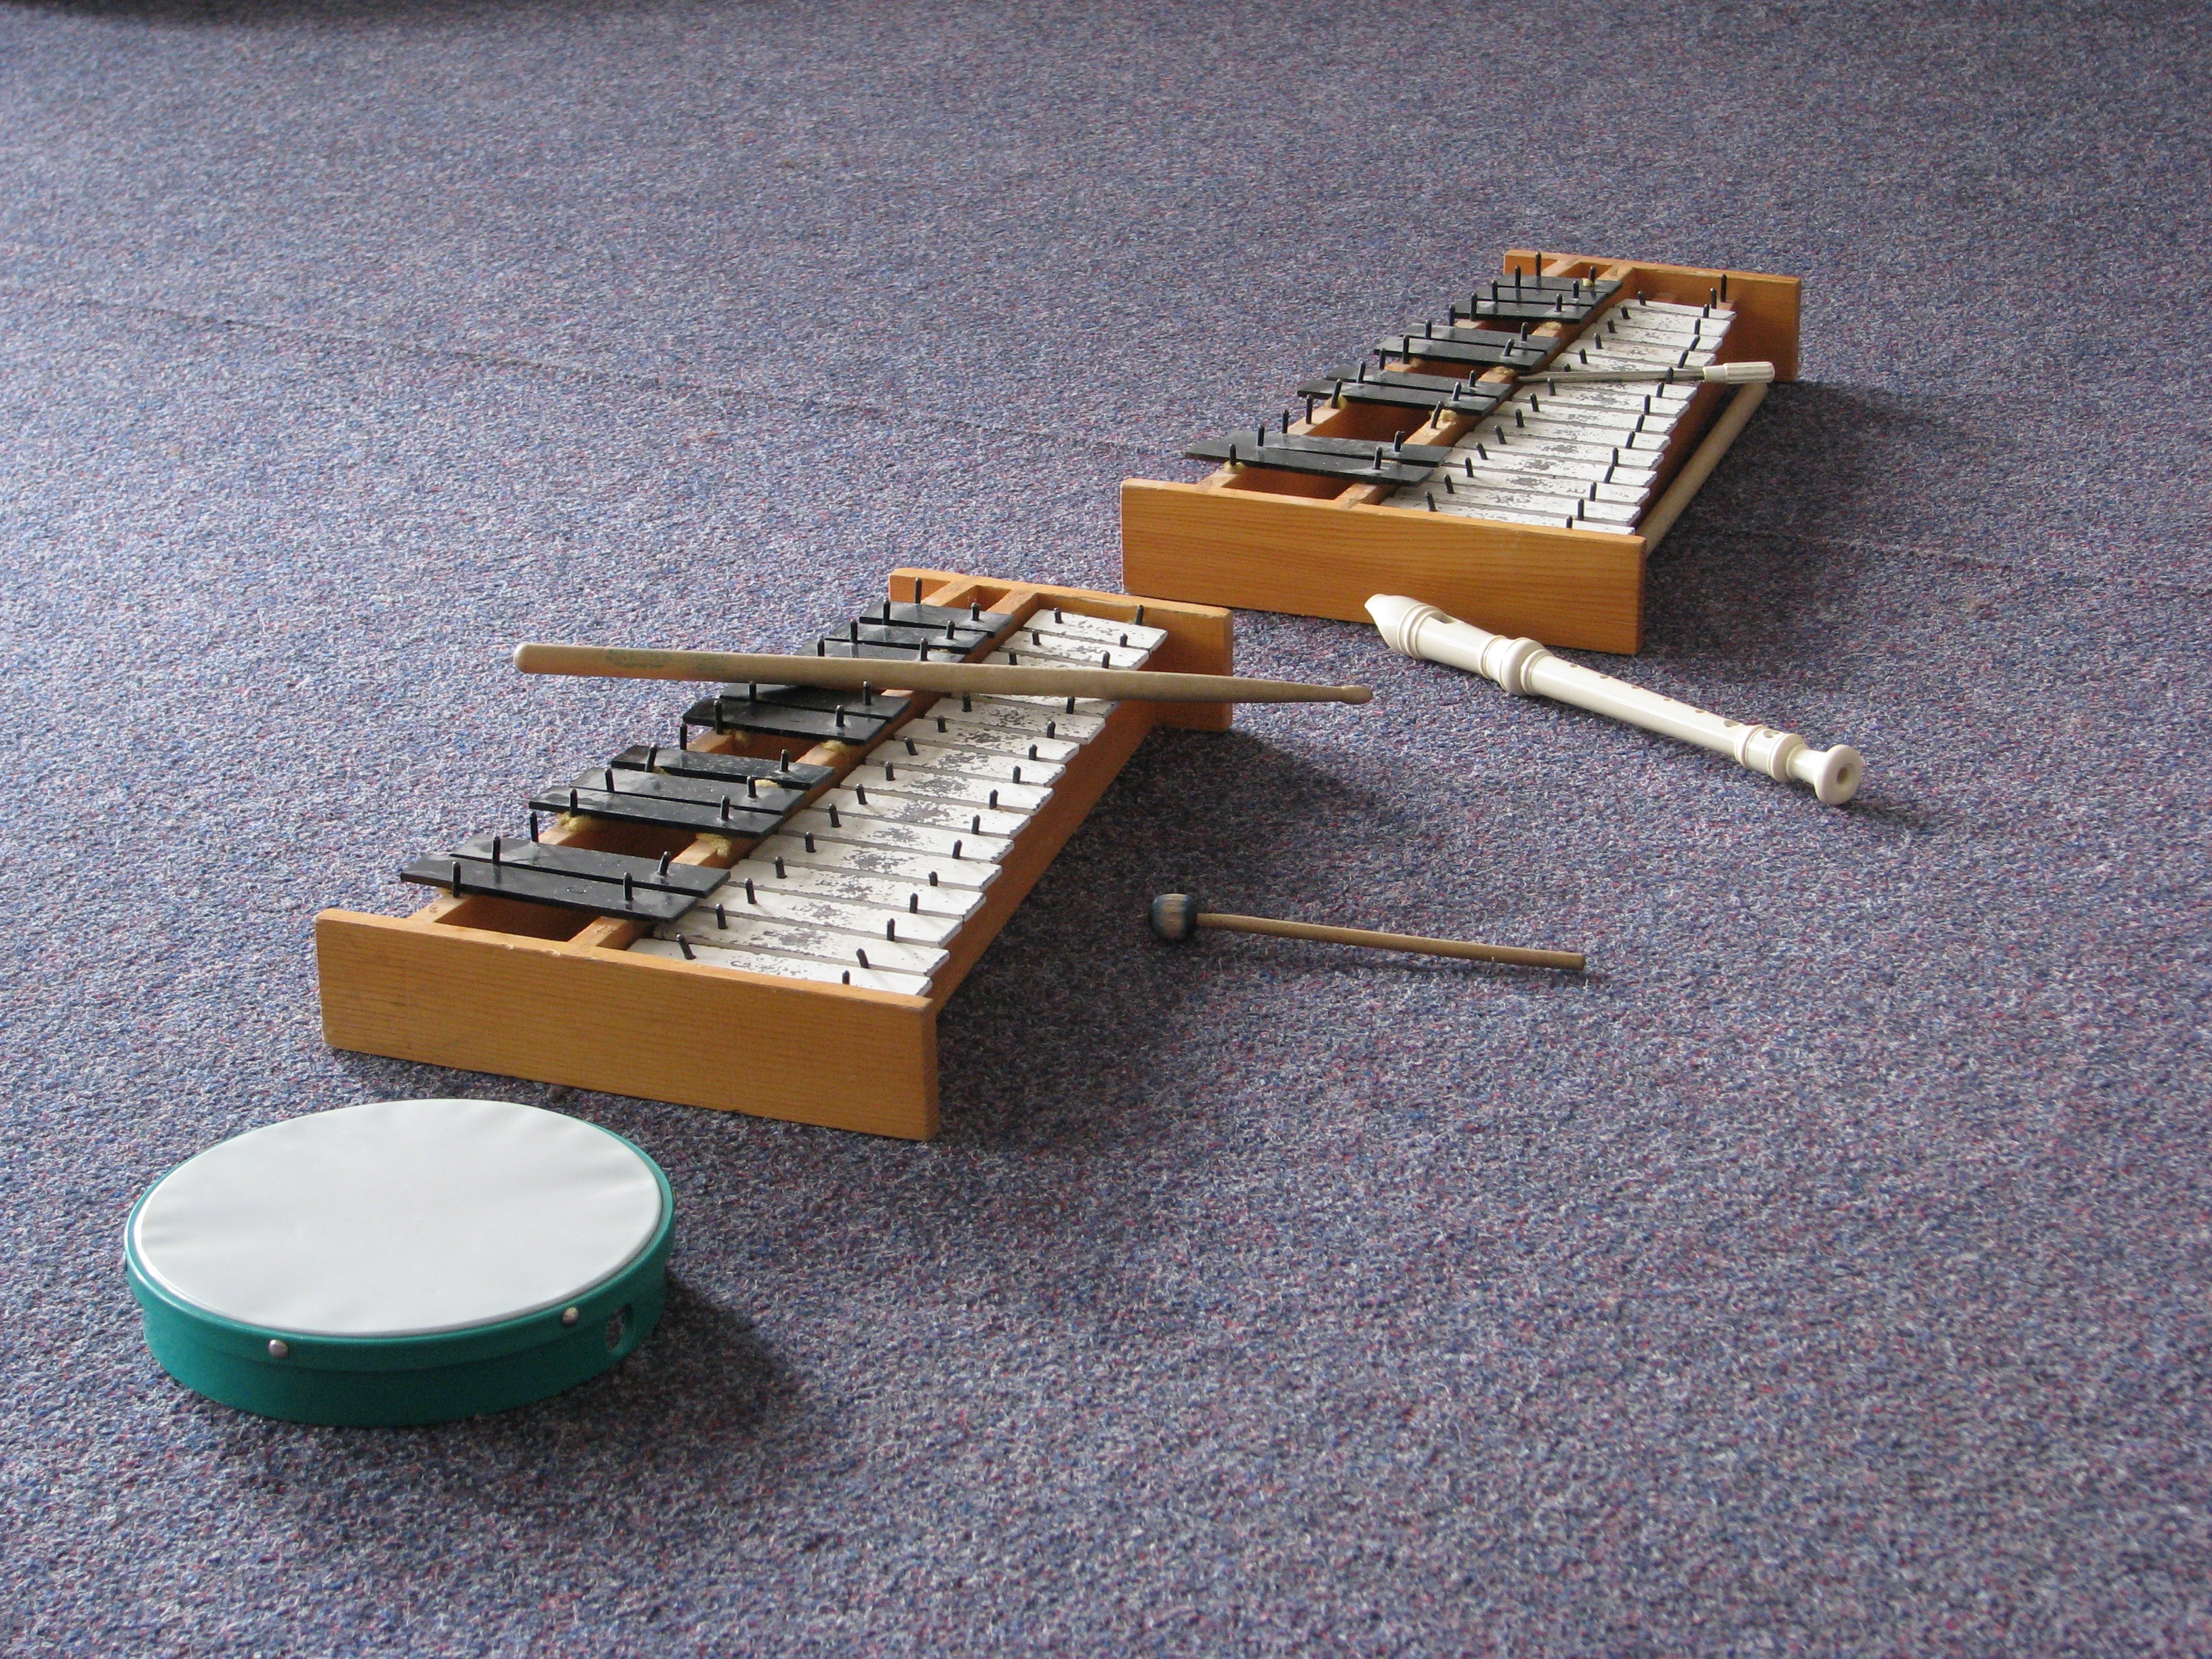
music, guitar, vehicle, drum, flute, tambourine, musical instruments, xylophone, firearm, drumsticks, scale model, plucked string instruments